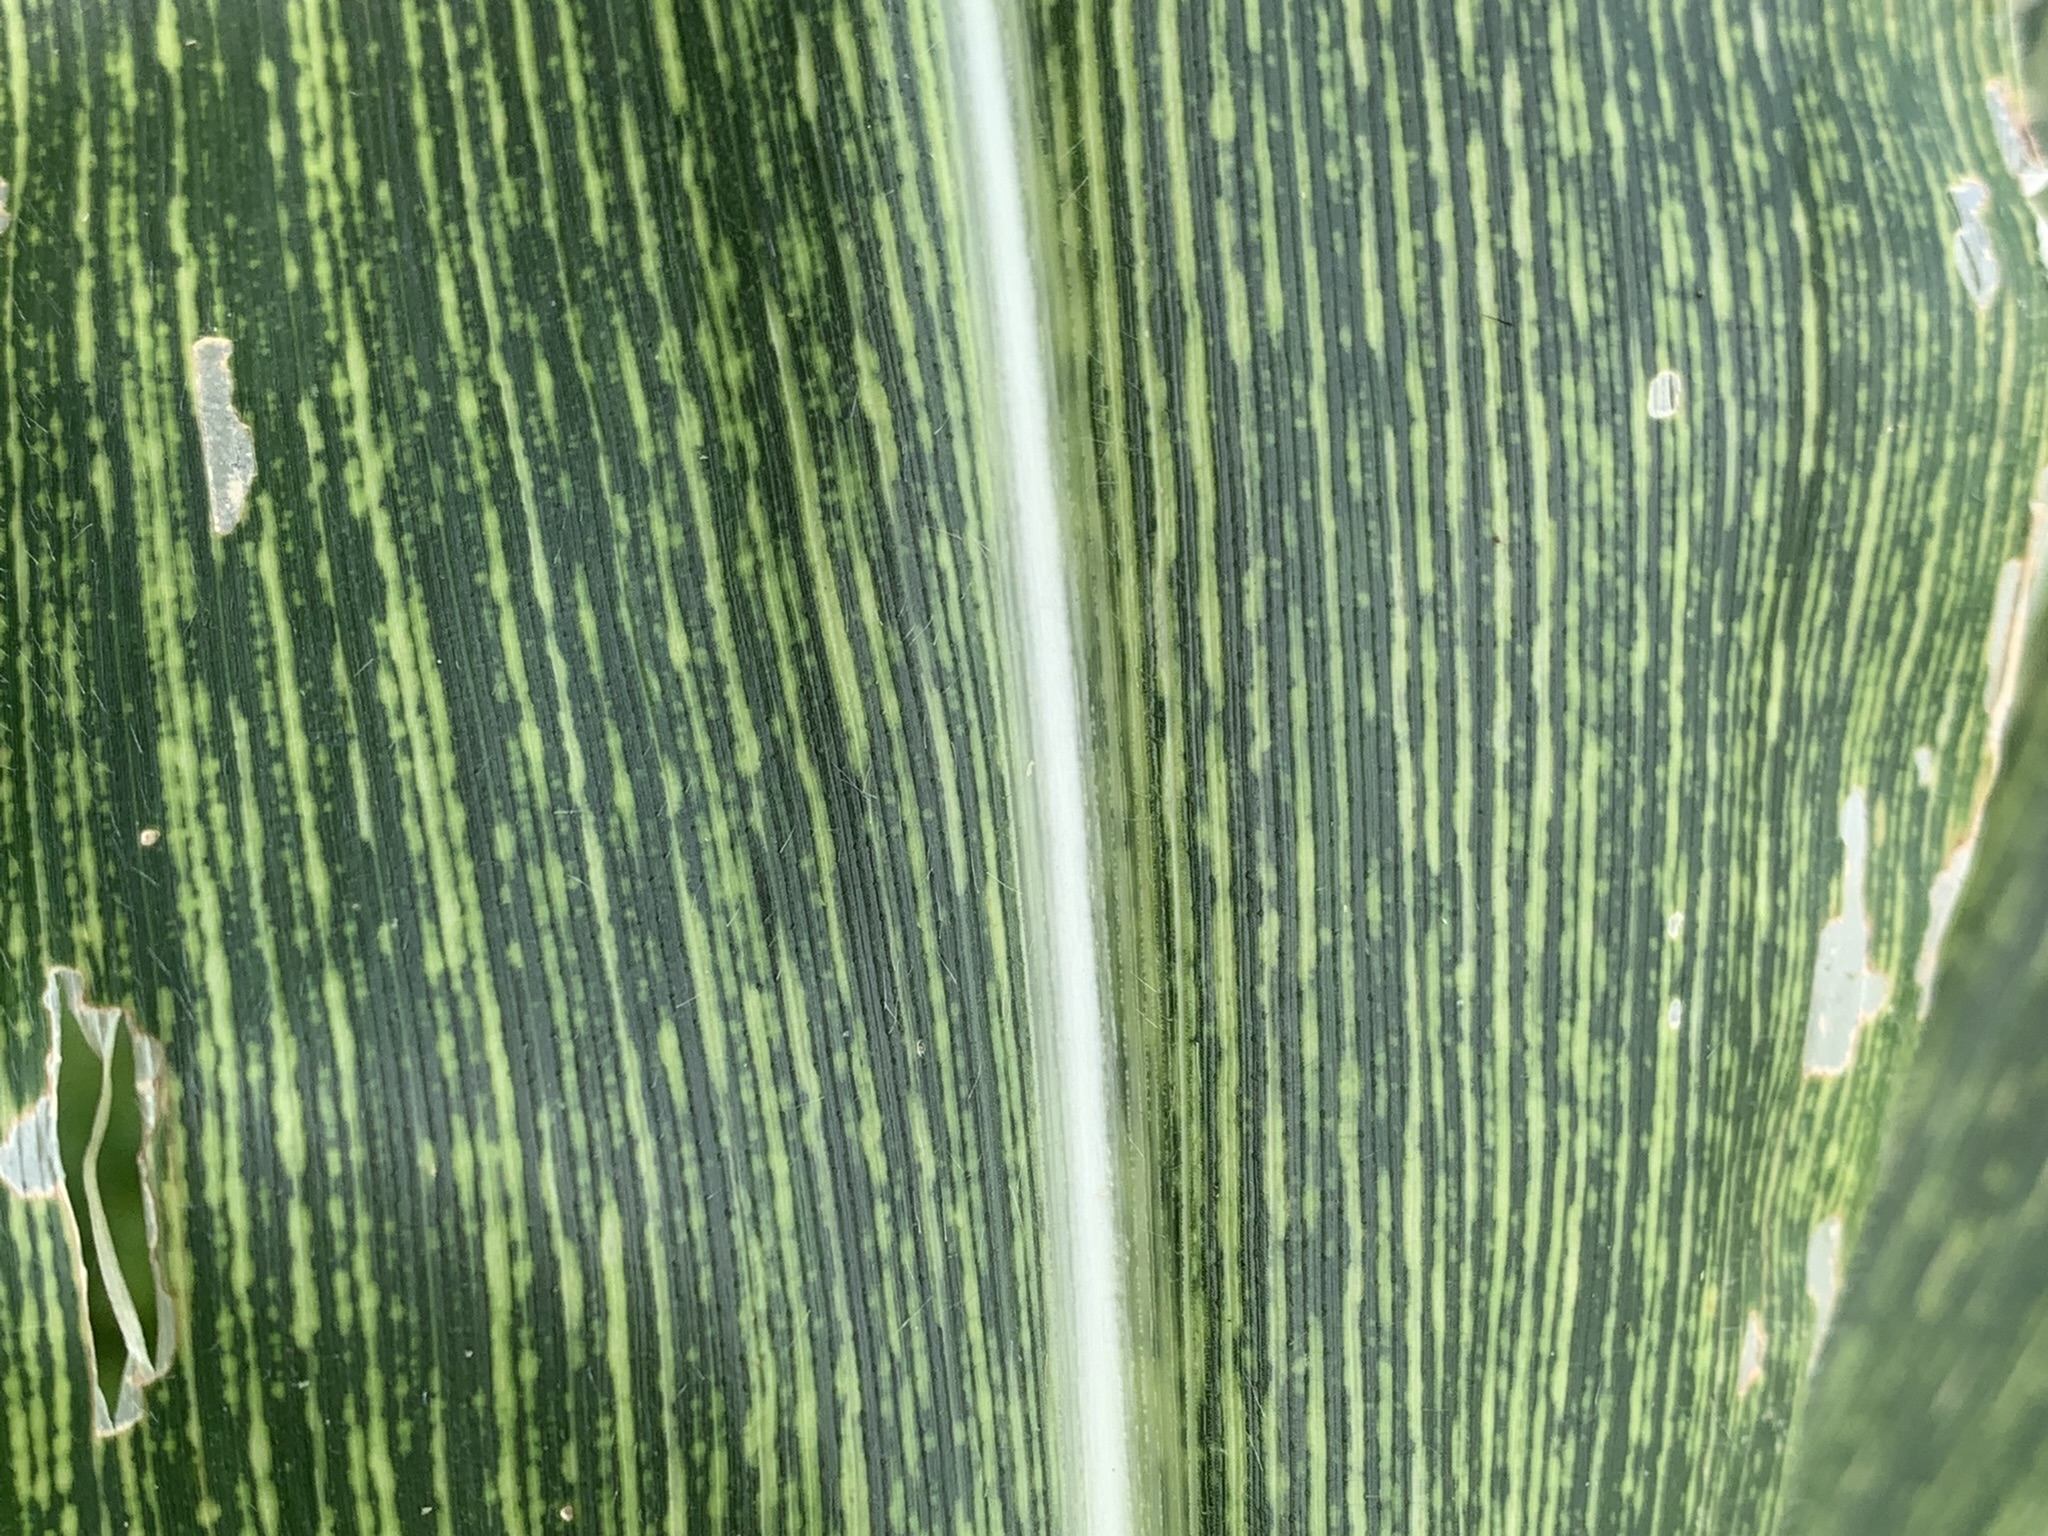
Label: MSV